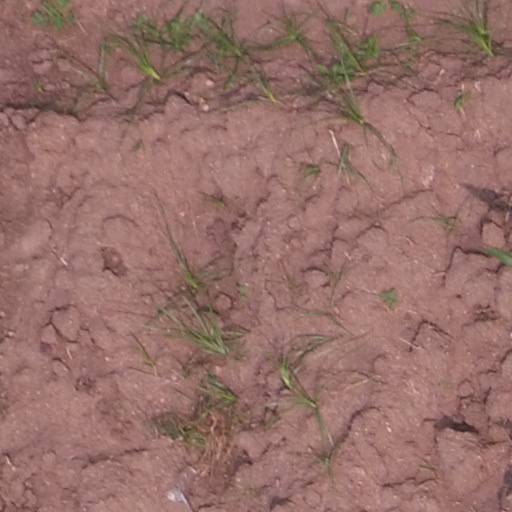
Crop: maize; corn